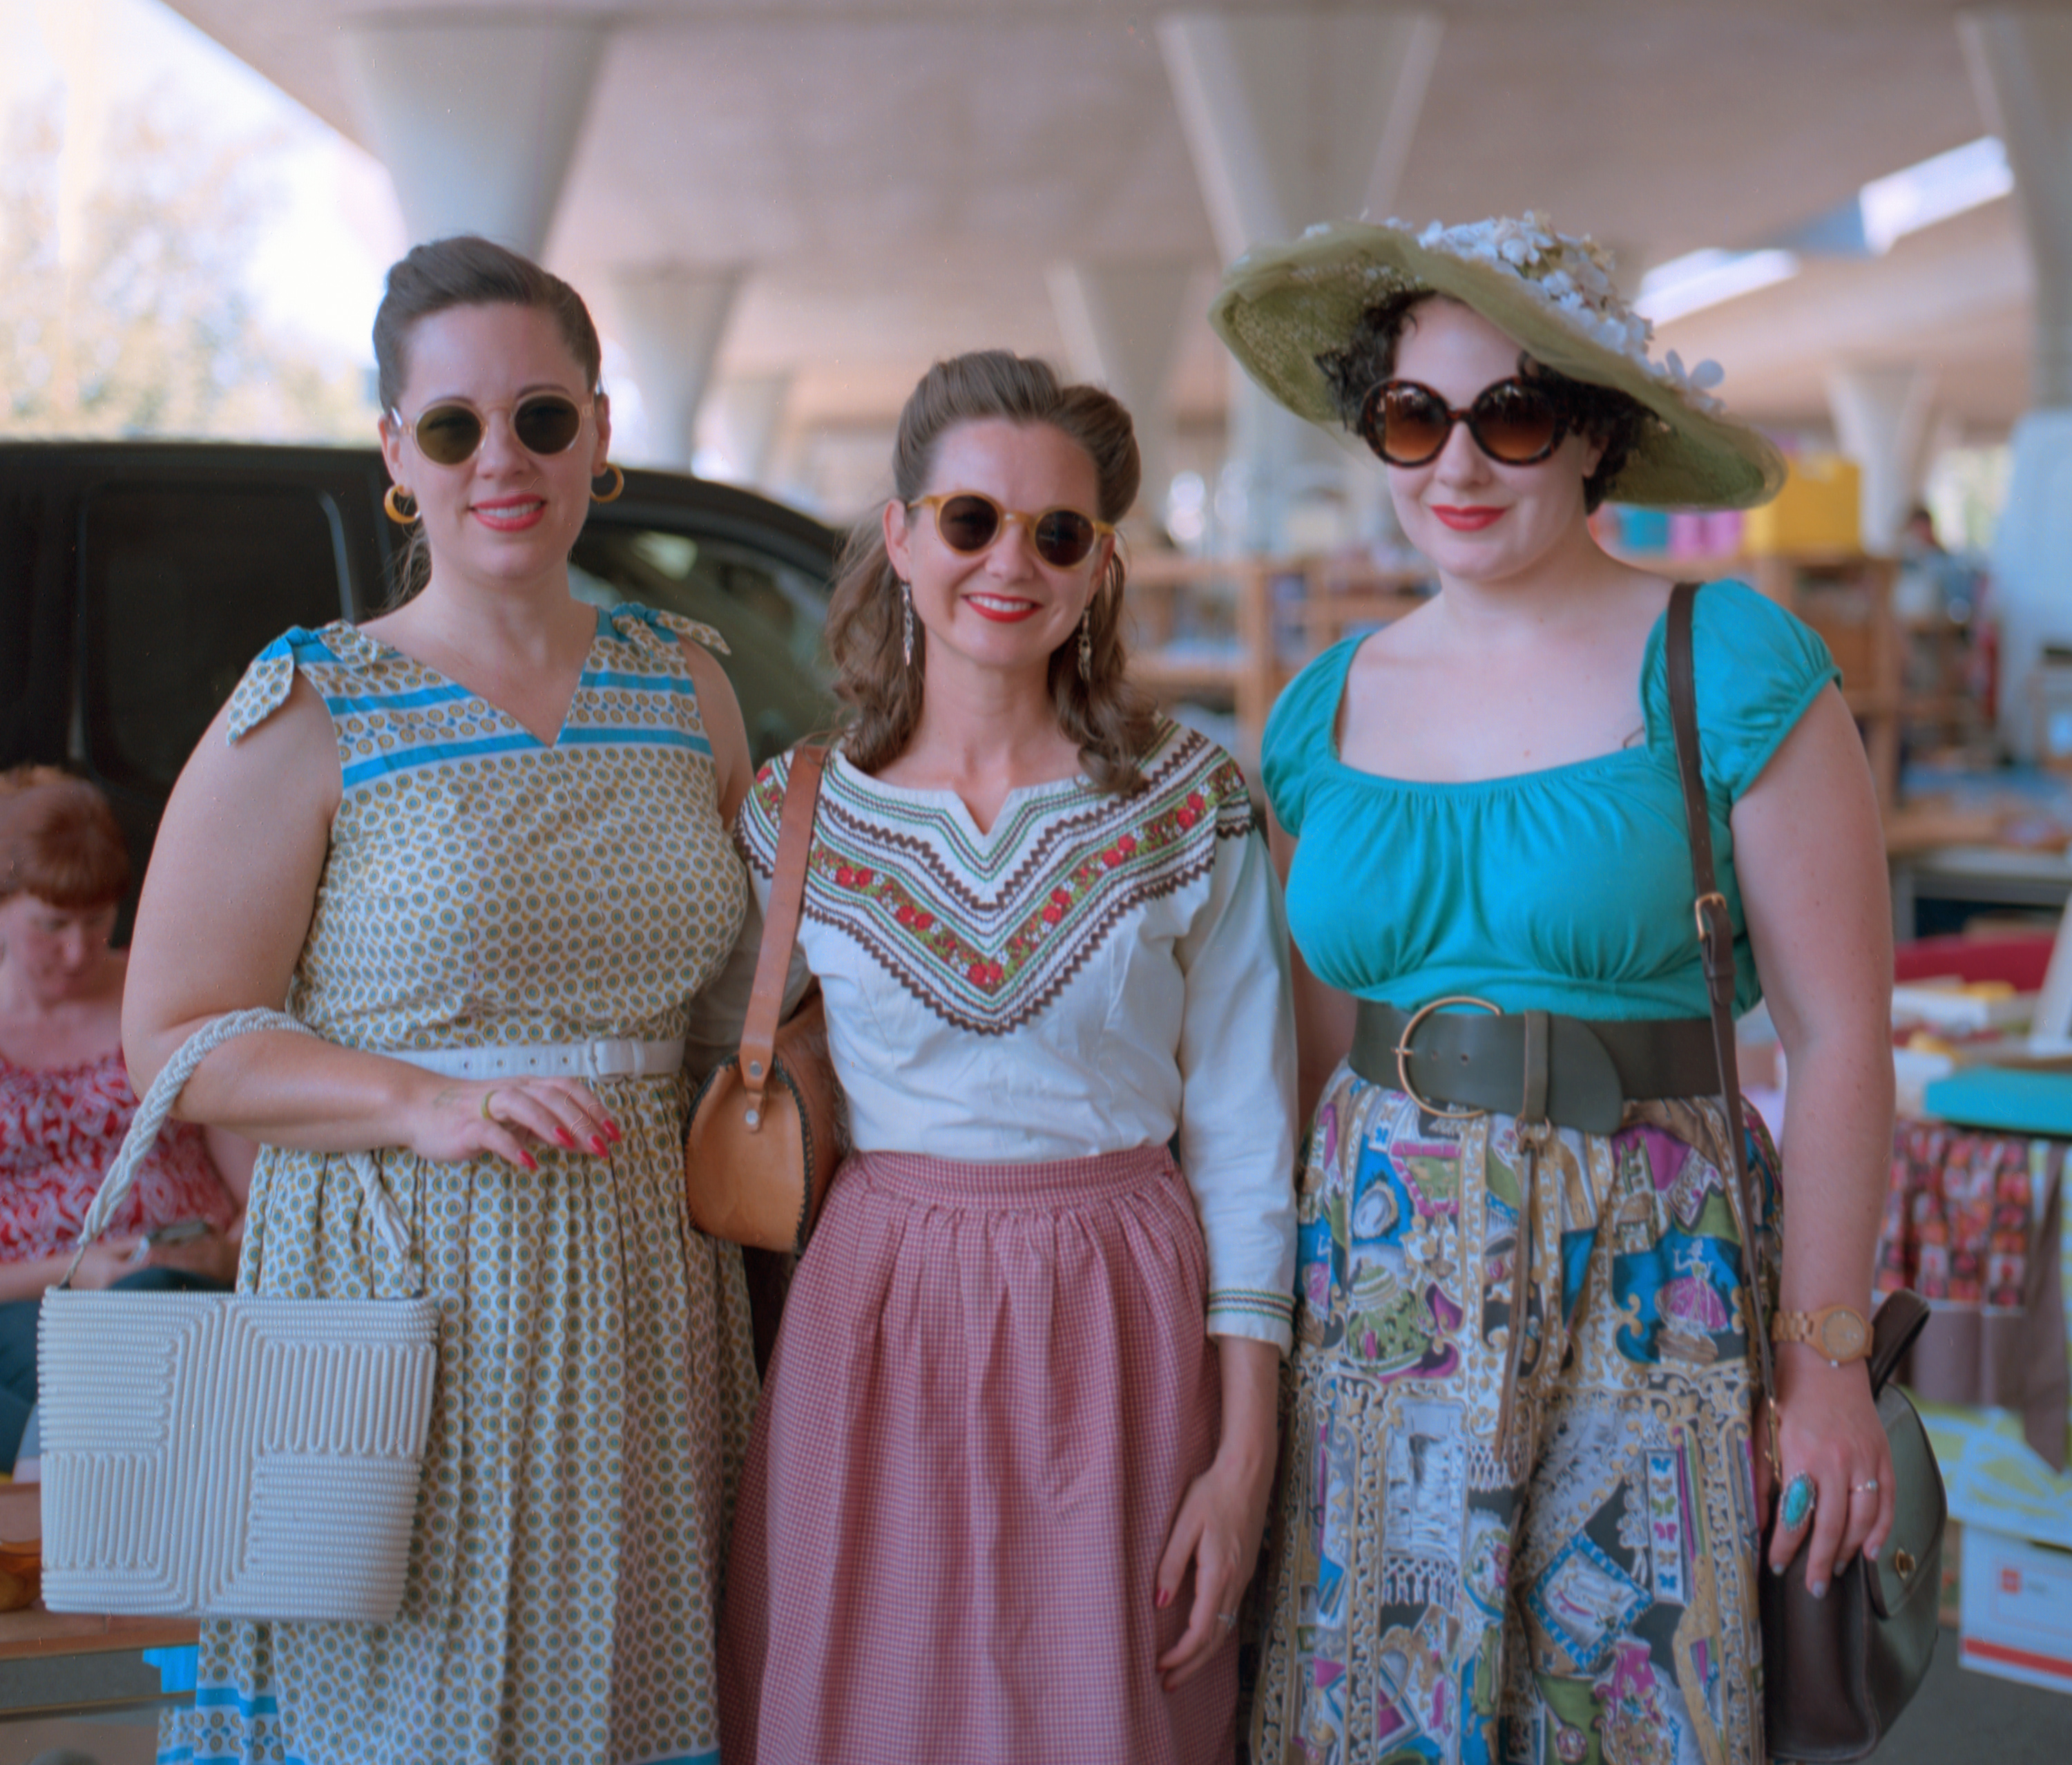
spring, fashion, clothing, dress, beauty